Energy in Ohio

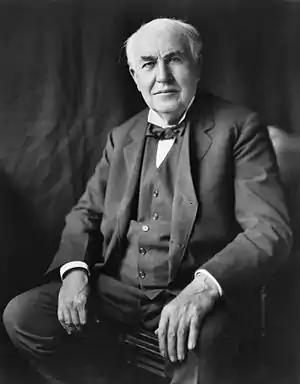
Thomas Edison, a native of Milan, is widely regarded as the originator of mass-energy generation and distribution concepts.

The energy sector of Ohio consists of thousands of companies and cities representing the oil, natural gas, coal, solar, wind energy, fuel cell, biofuel, geothermal, hydroelectric, and other related industries. Oil and natural gas accounts for $3.1 billion annually in sales while ethanol generates $750 million. Toledo is a national hub in solar cell manufacturing, and the state has significant production of fuel cells. In 2008, the state led the country in alternative energy manufacturing according to Site Selection Magazine, while the natural gas industry has experienced growth due to the expansion of shale gas.